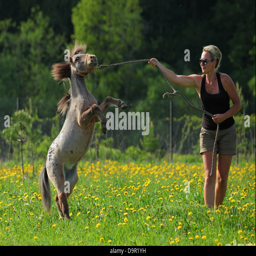
woman plays with a prancing pony on a summer meadow